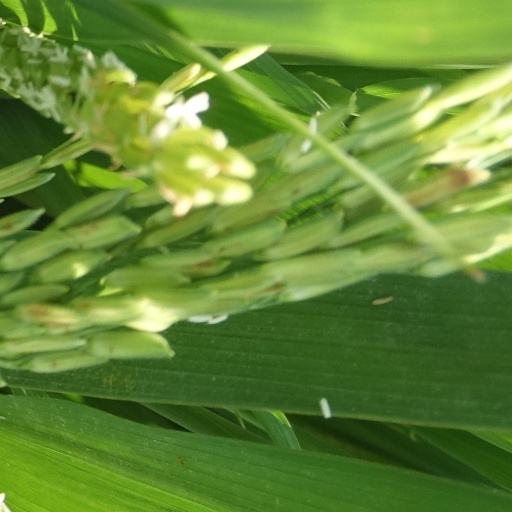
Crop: rice